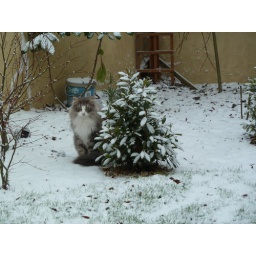
Magnus the norwegian forest cat trying to blend in with a bush.